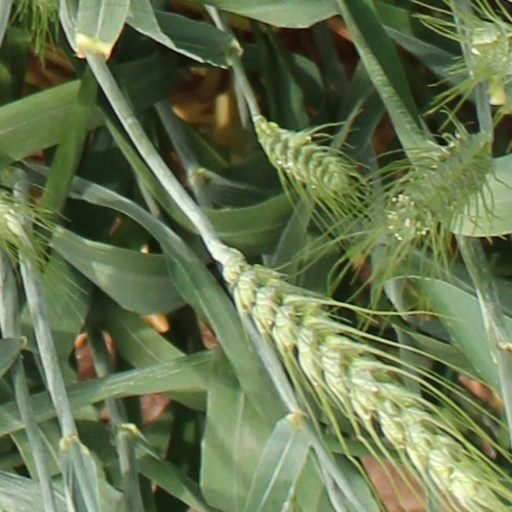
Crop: wheat